Tony Shiels

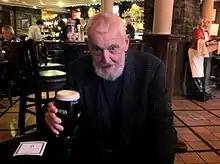
Shiels at a pub in Killarney, Ireland, in 2015

Anthony Nicol "Doc" Shiels (25 May 1938 – 11 July 2024) was an English-born artist, magician and writer. After attending the Heatherley School of Fine Art in London, and briefly studying at the Académie André Lhote in Paris, he moved to St Ives, Cornwall. He arrived in 1958 and stayed in the area until 1963 taking full part in that key period of British Modern Art. In 1961, following the resignation of Barbara Hepworth, he was made a member of the committee of the influential Penwith Society of Arts. In St Ives he ran the progressive 'Steps Gallery', where he showed artists like Brian Wall and Bob Law. He had several solo exhibitions in London mainly at the Rawinsky gallery just off Carnaby Street.